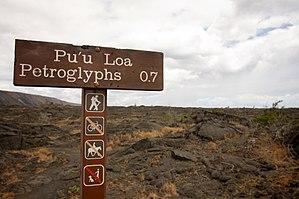
Pétroglyphes de Puʻu Loa, Hawaï, États-Unis
Les pétroglyphes de Puʻu Loa, en anglais Puʻu Loa Petroglyphs, sont un site archéologique des États-Unis situé à Hawaï, au pied du Kīlauea. Ils se composent d'environ 23 000 gravures dans la lave composées le plus souvent de trous, groupés ou non, entourés d'un cercle ou non, et parfois d'autres formes, notamment anthropomorphiques. Il s'agit de la plus importante concentration de pétroglyphes dans l'archipel hawaïen.